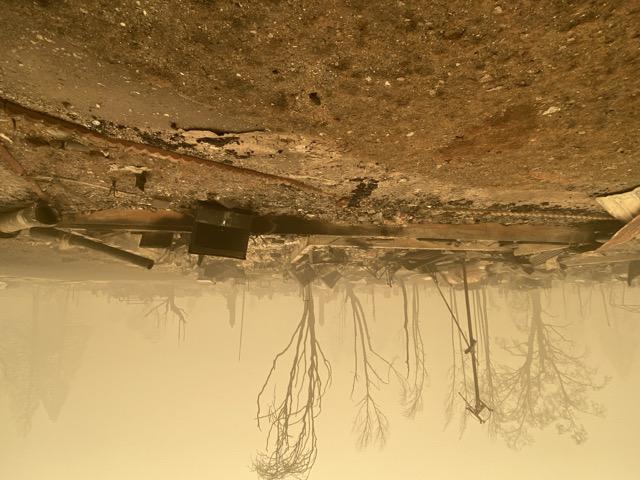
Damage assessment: destroyed